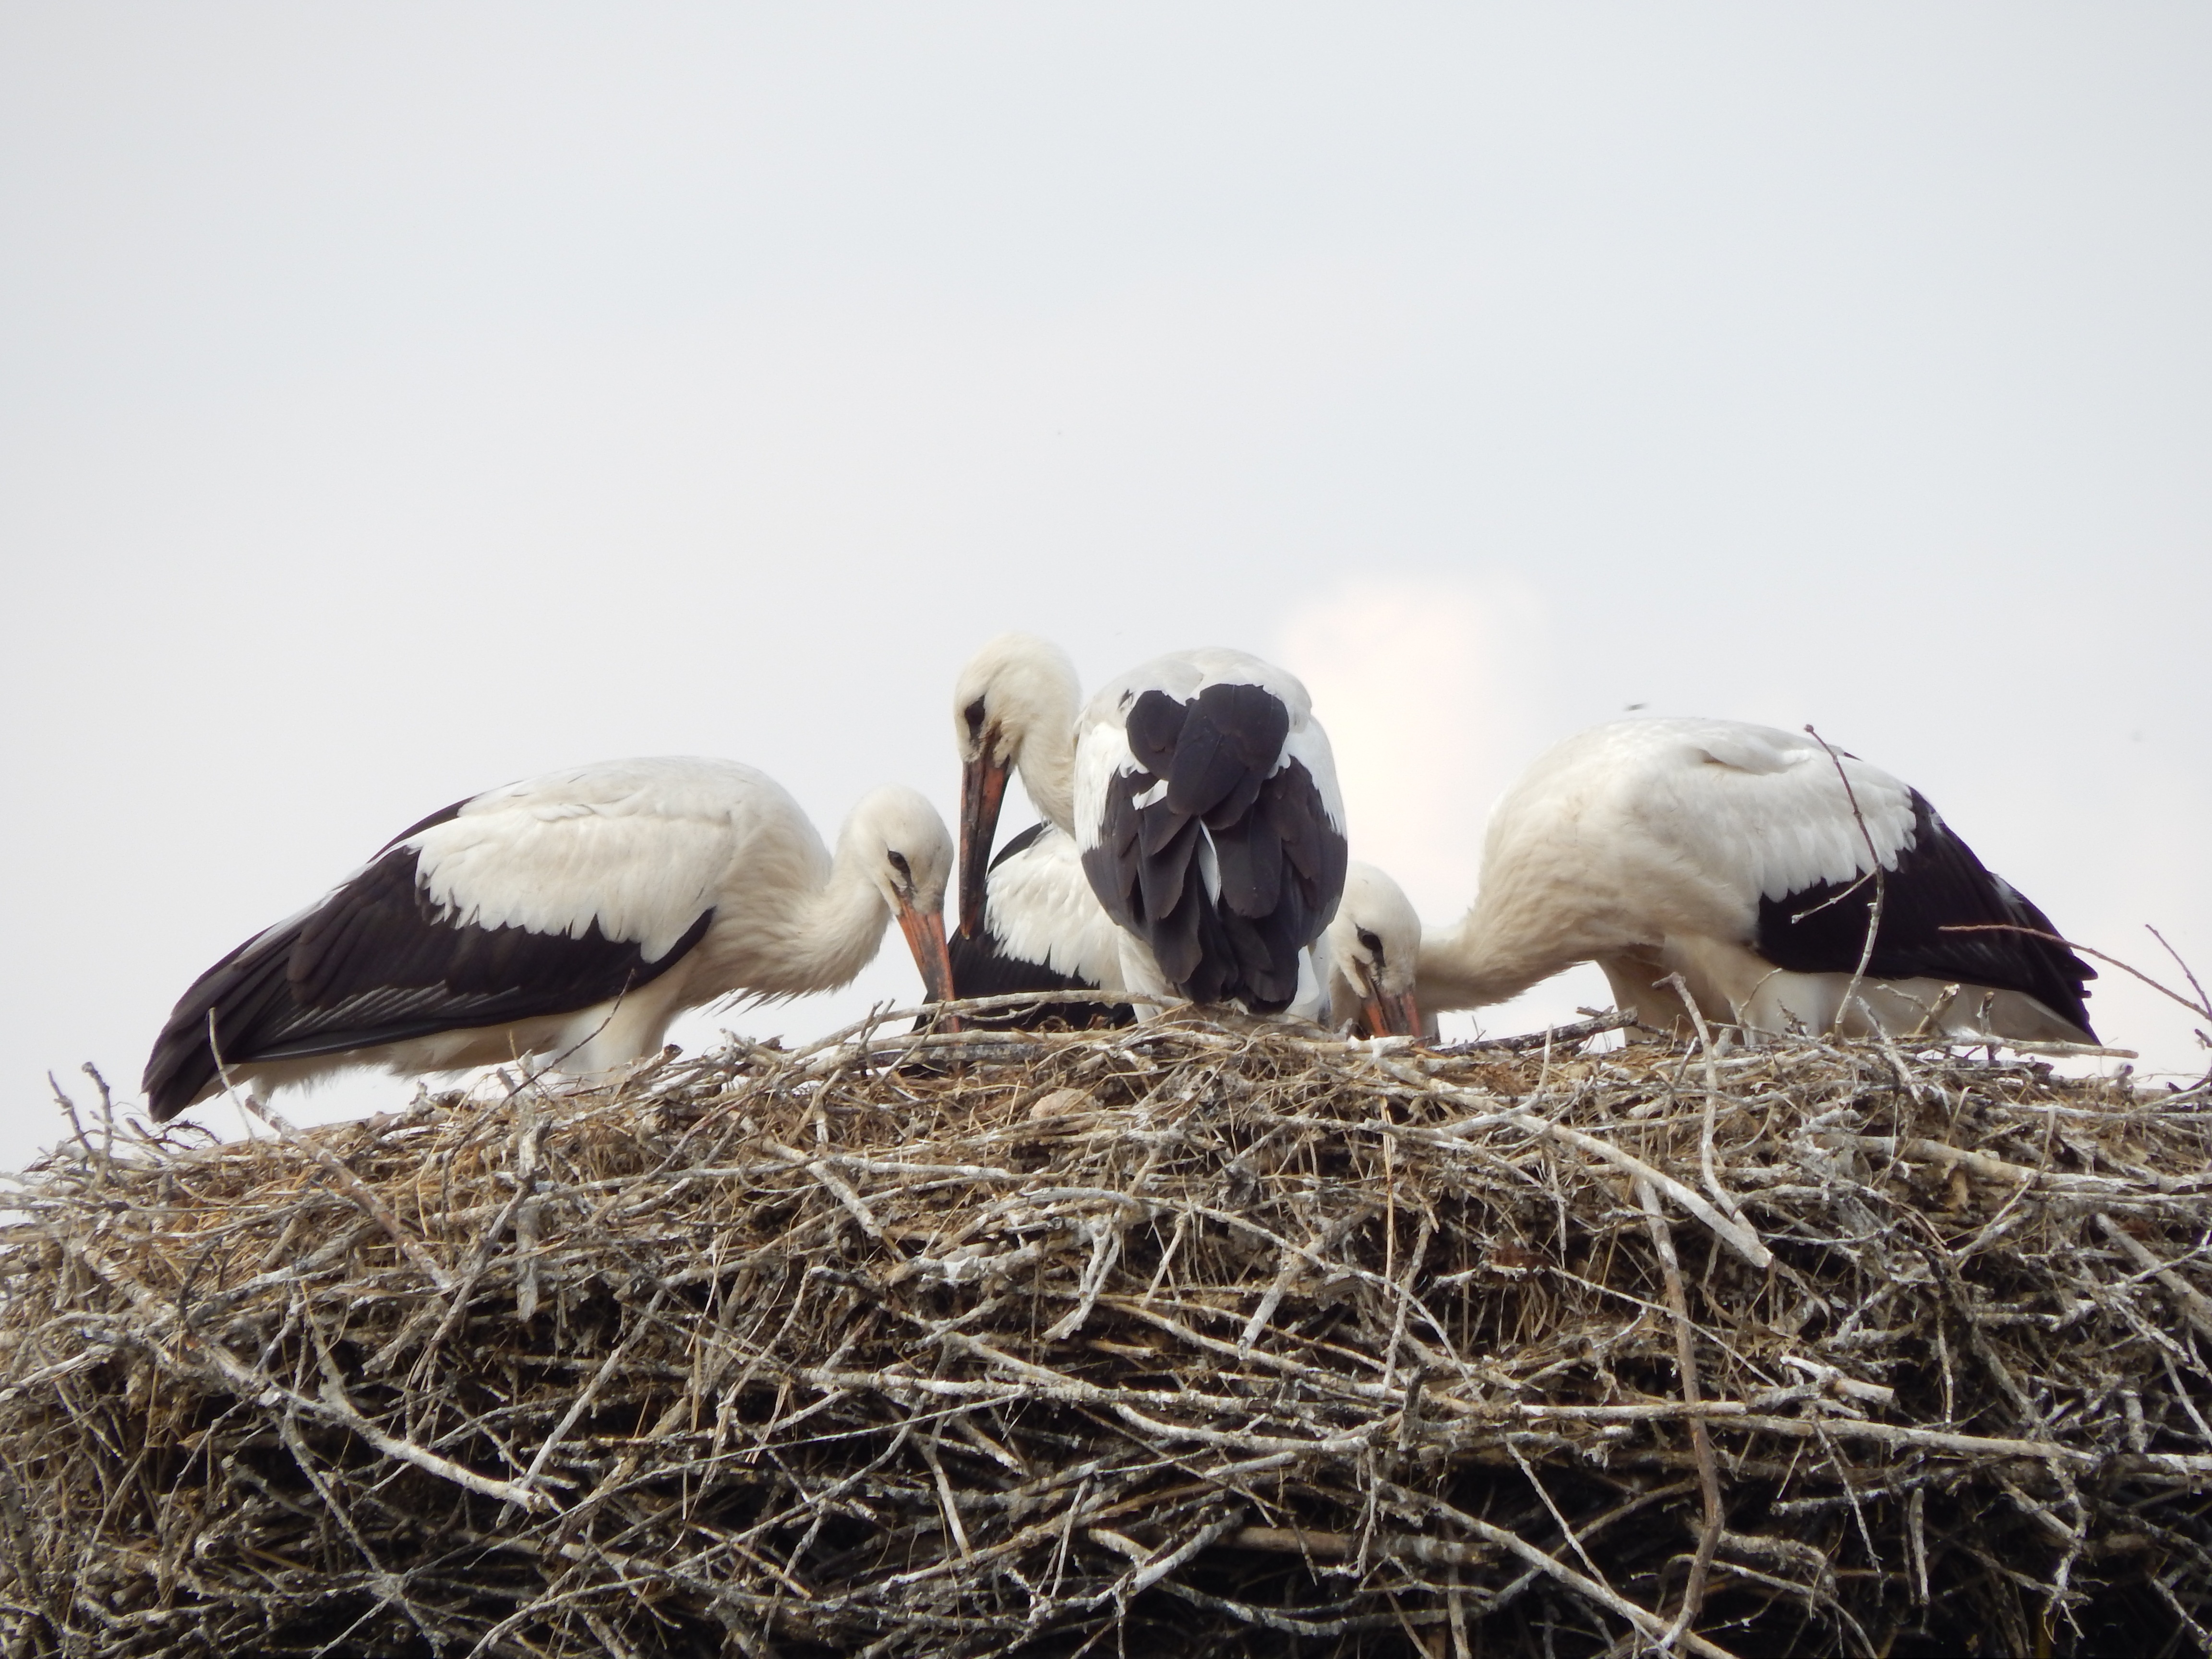
bird, wing, young, beak, fauna, stork, birds, vertebrate, socket, water bird, white stork, storks, ciconiiformes